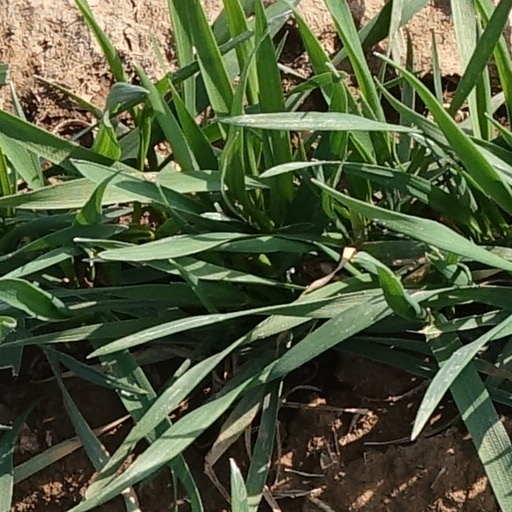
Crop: wheat